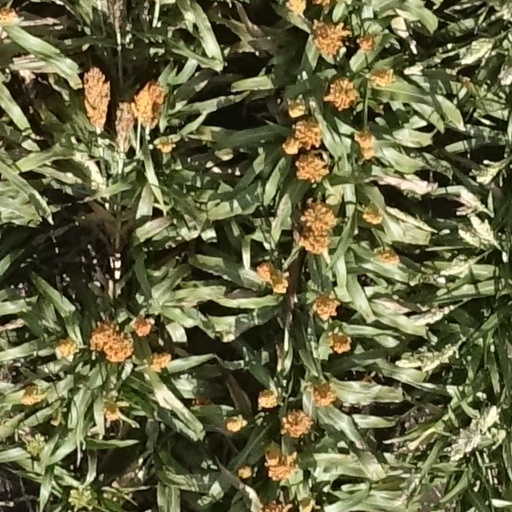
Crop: sorghum